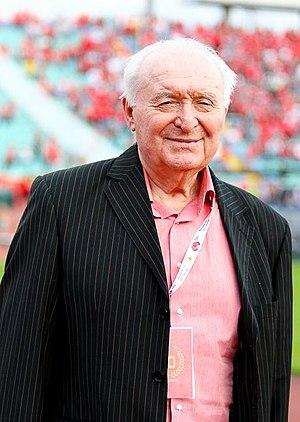
Petar Jekov, né le 10 octobre 1944 à Knizhovnik, est un footballeur bulgare évoluant au poste d'attaquant.